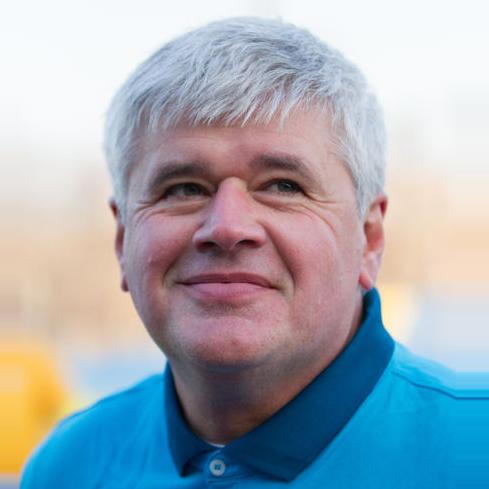
Age: 50